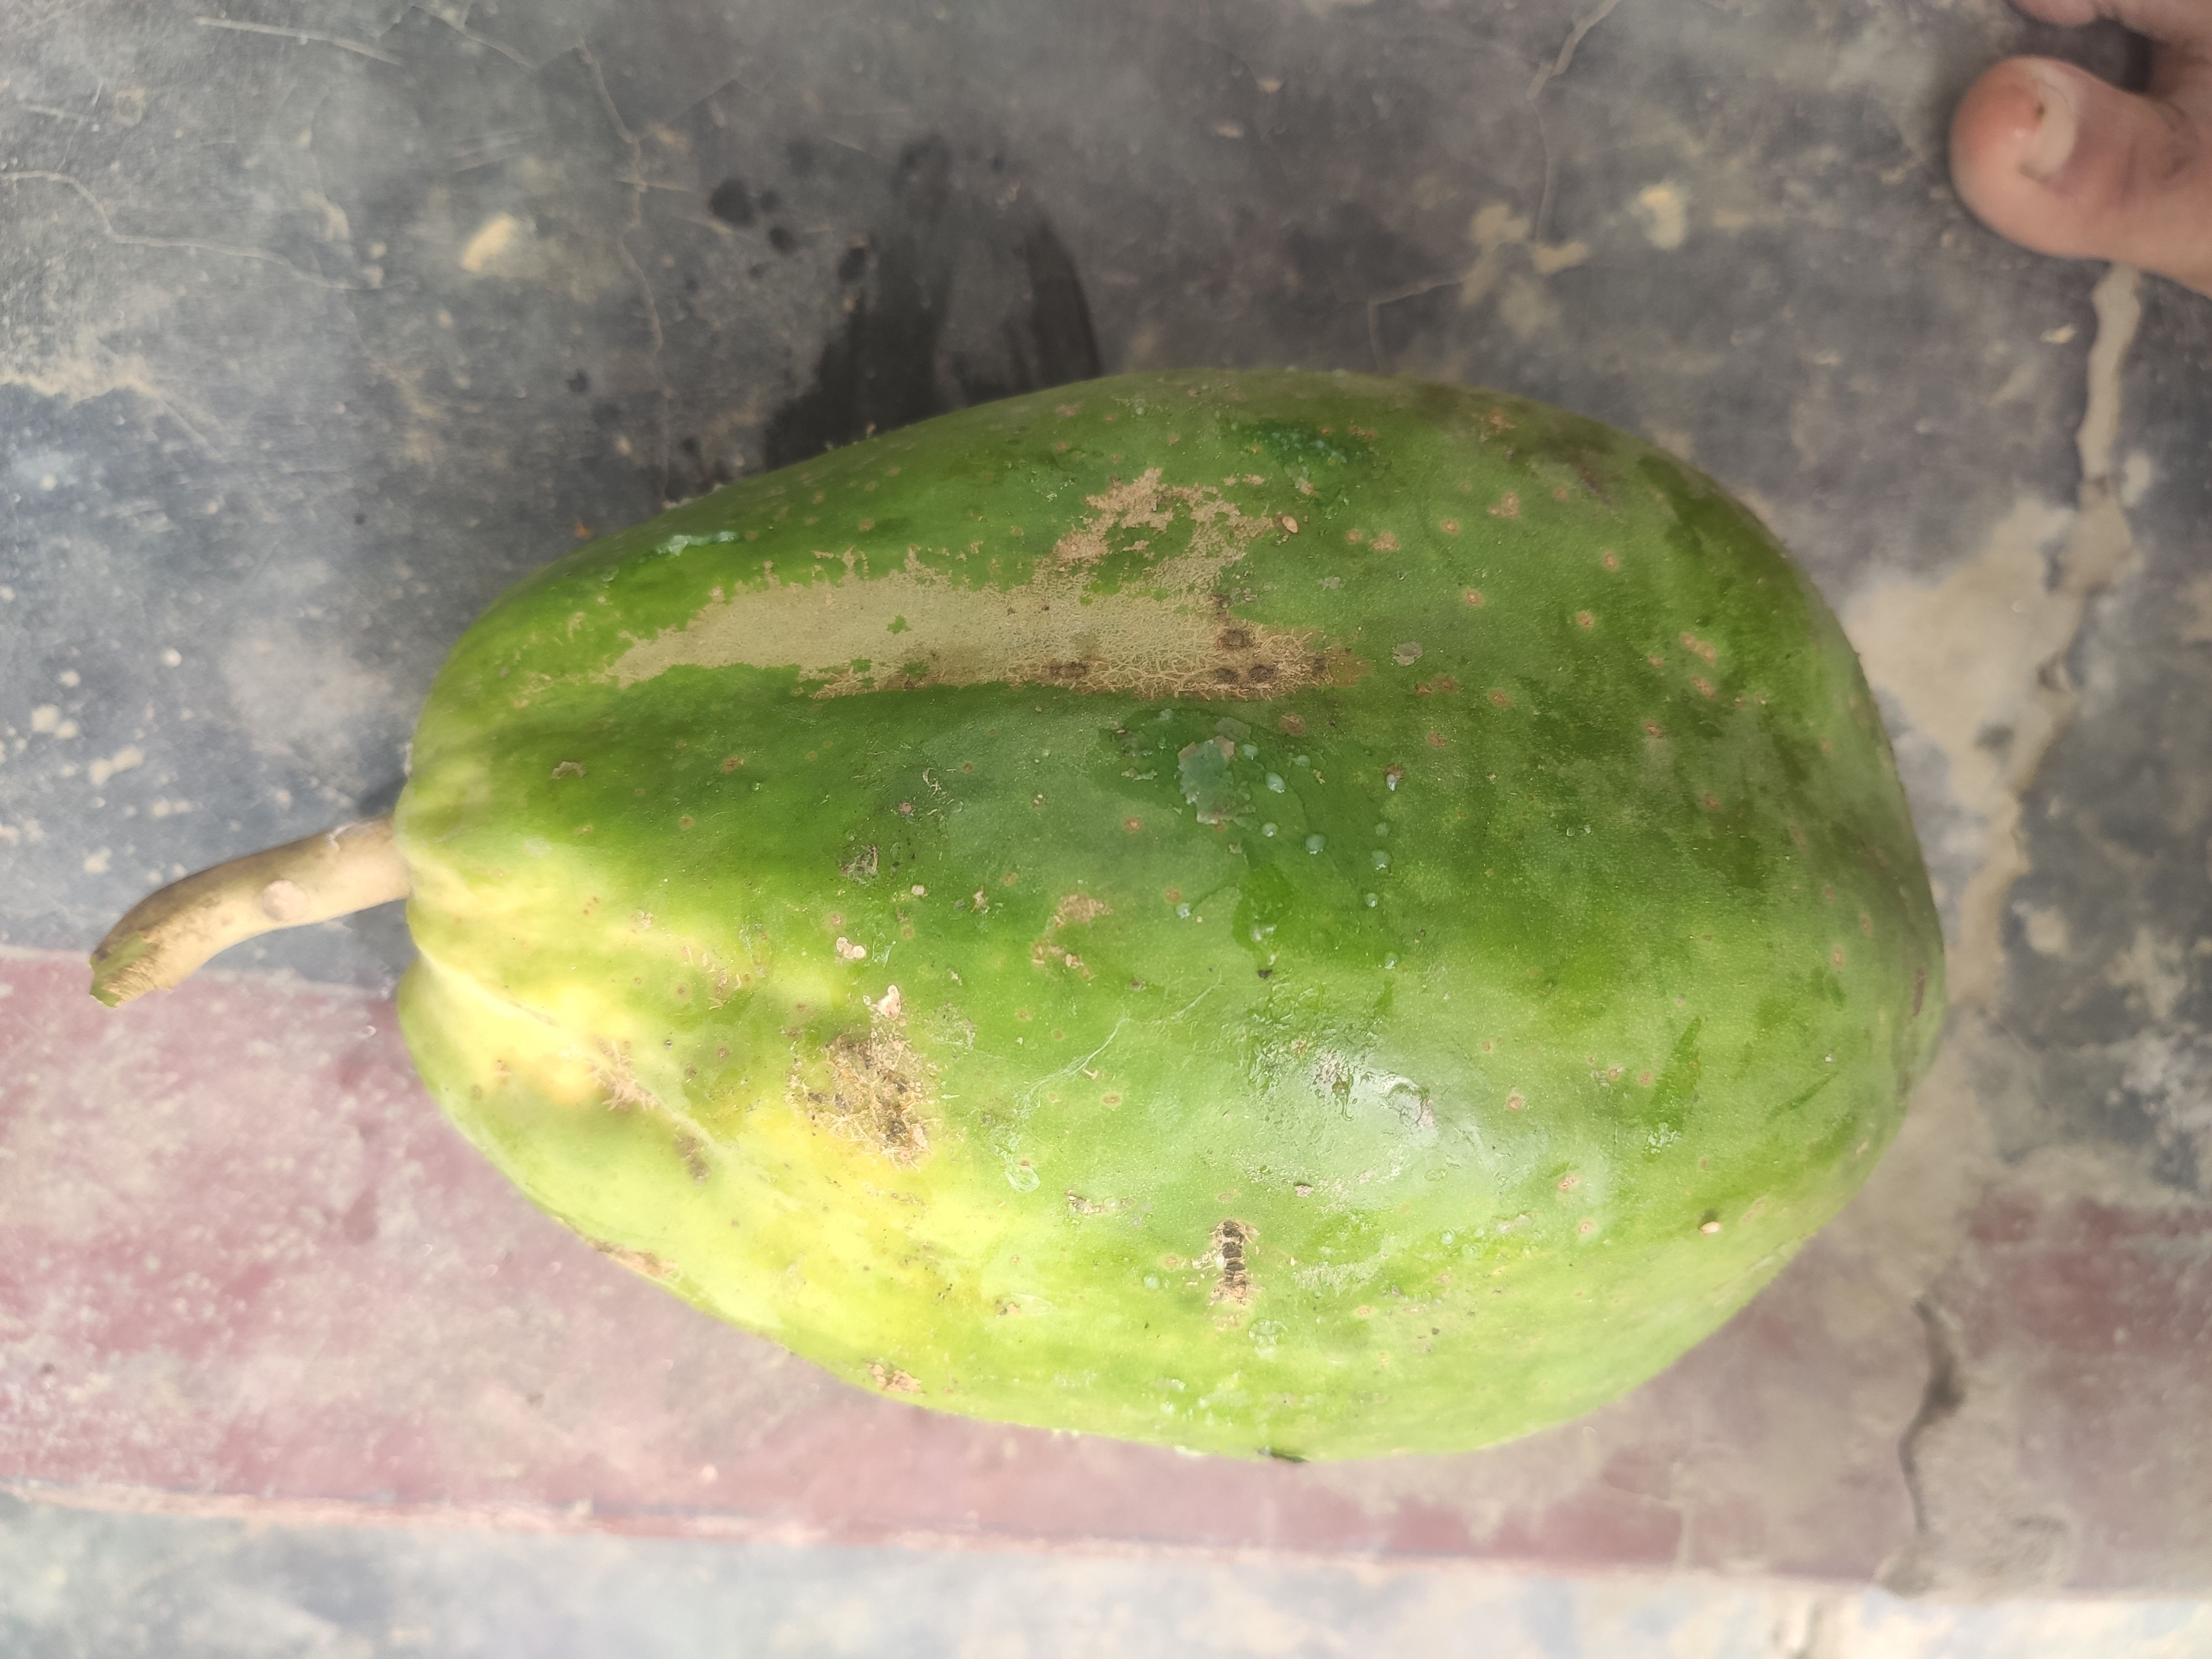
Fruit: papayas
Grade: 1st-grade